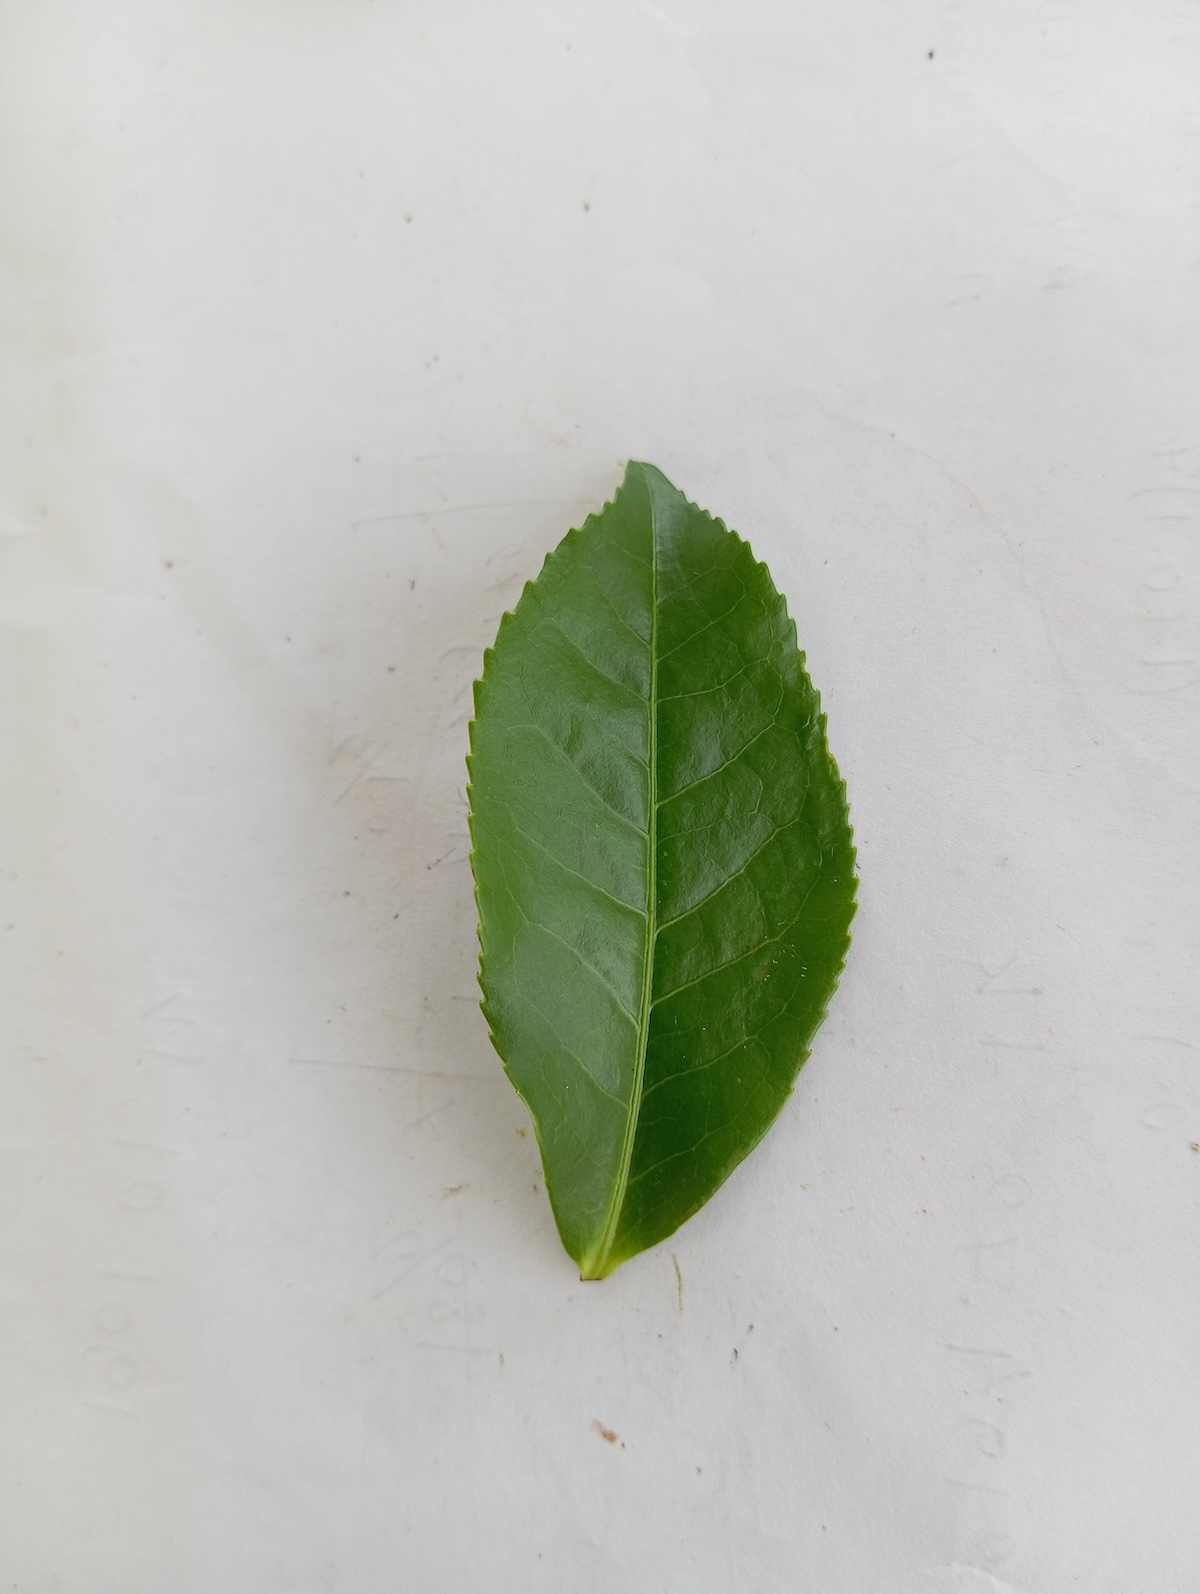
Label: Healthy leaf